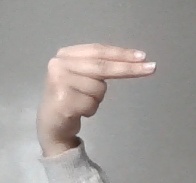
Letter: ain